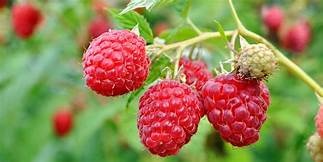
Label: raspberry